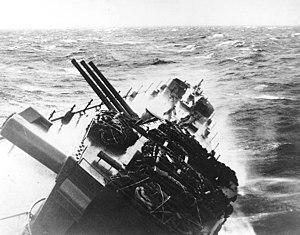
Le Typhon Cobra, aussi connu sous le nom de Typhon de 1944 ou Typhon de Halsey, est un typhon qui a frappé la mer des Philippines en décembre 1944. Son nom lui a été donné par la Marine américaine qui a été sévèrement touchée durant ses opérations dans la région durant la Seconde Guerre mondiale.